Flight to Hong Kong

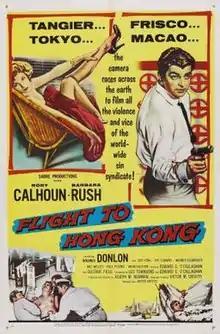
Theatrical release poster

Flight to Hong Kong is a 1956 American crime film noir directed by Joseph M. Newman and starring Rory Calhoun, Barbara Rush, Dolores Donlon. The film was co-produced by Newman's Sabre Productions and was the first of Rory Calhoun's Rorvic Productions. It was the feature film debut of Werner Klemperer.